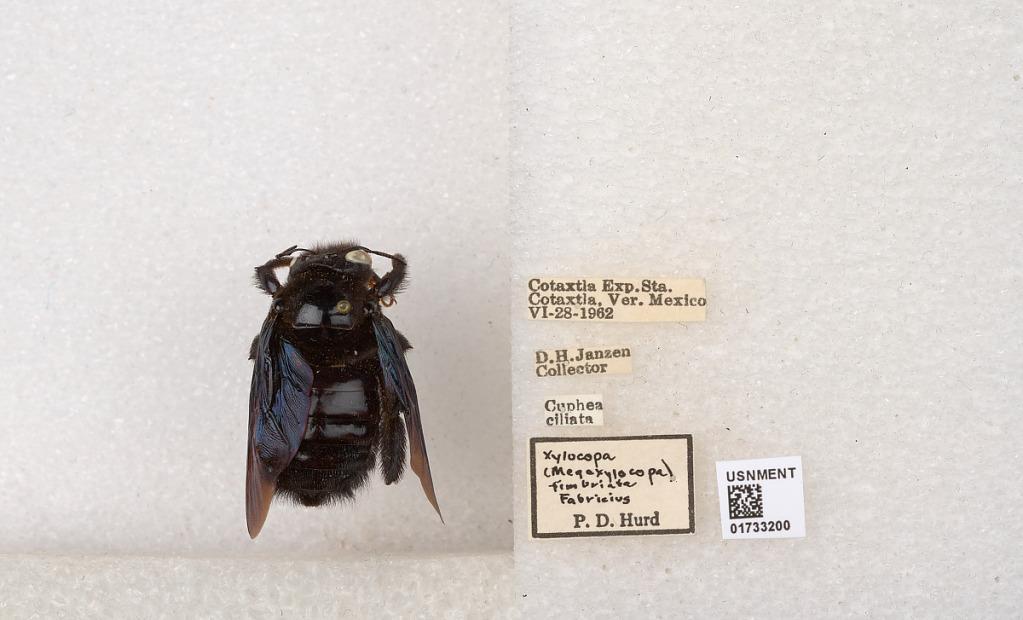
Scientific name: Xylocopa (Megaxylocopa) fimbriata Fabricius
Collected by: D. Janzen
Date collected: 1962-6-28
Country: Mexico
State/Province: Veracruz
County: Cotaxtla
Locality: Cotaxtla Exp. Sta.
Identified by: Hurd, P. D.